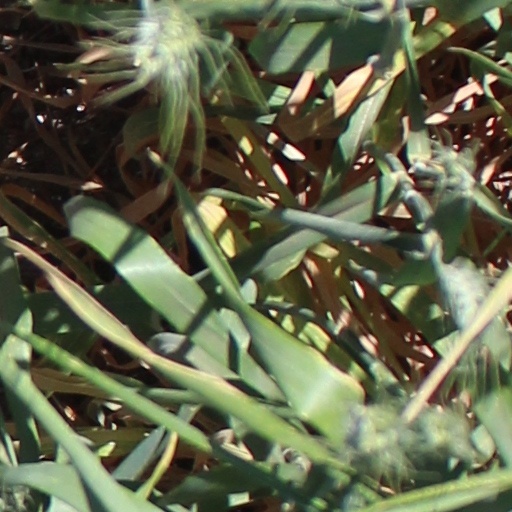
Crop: wheat